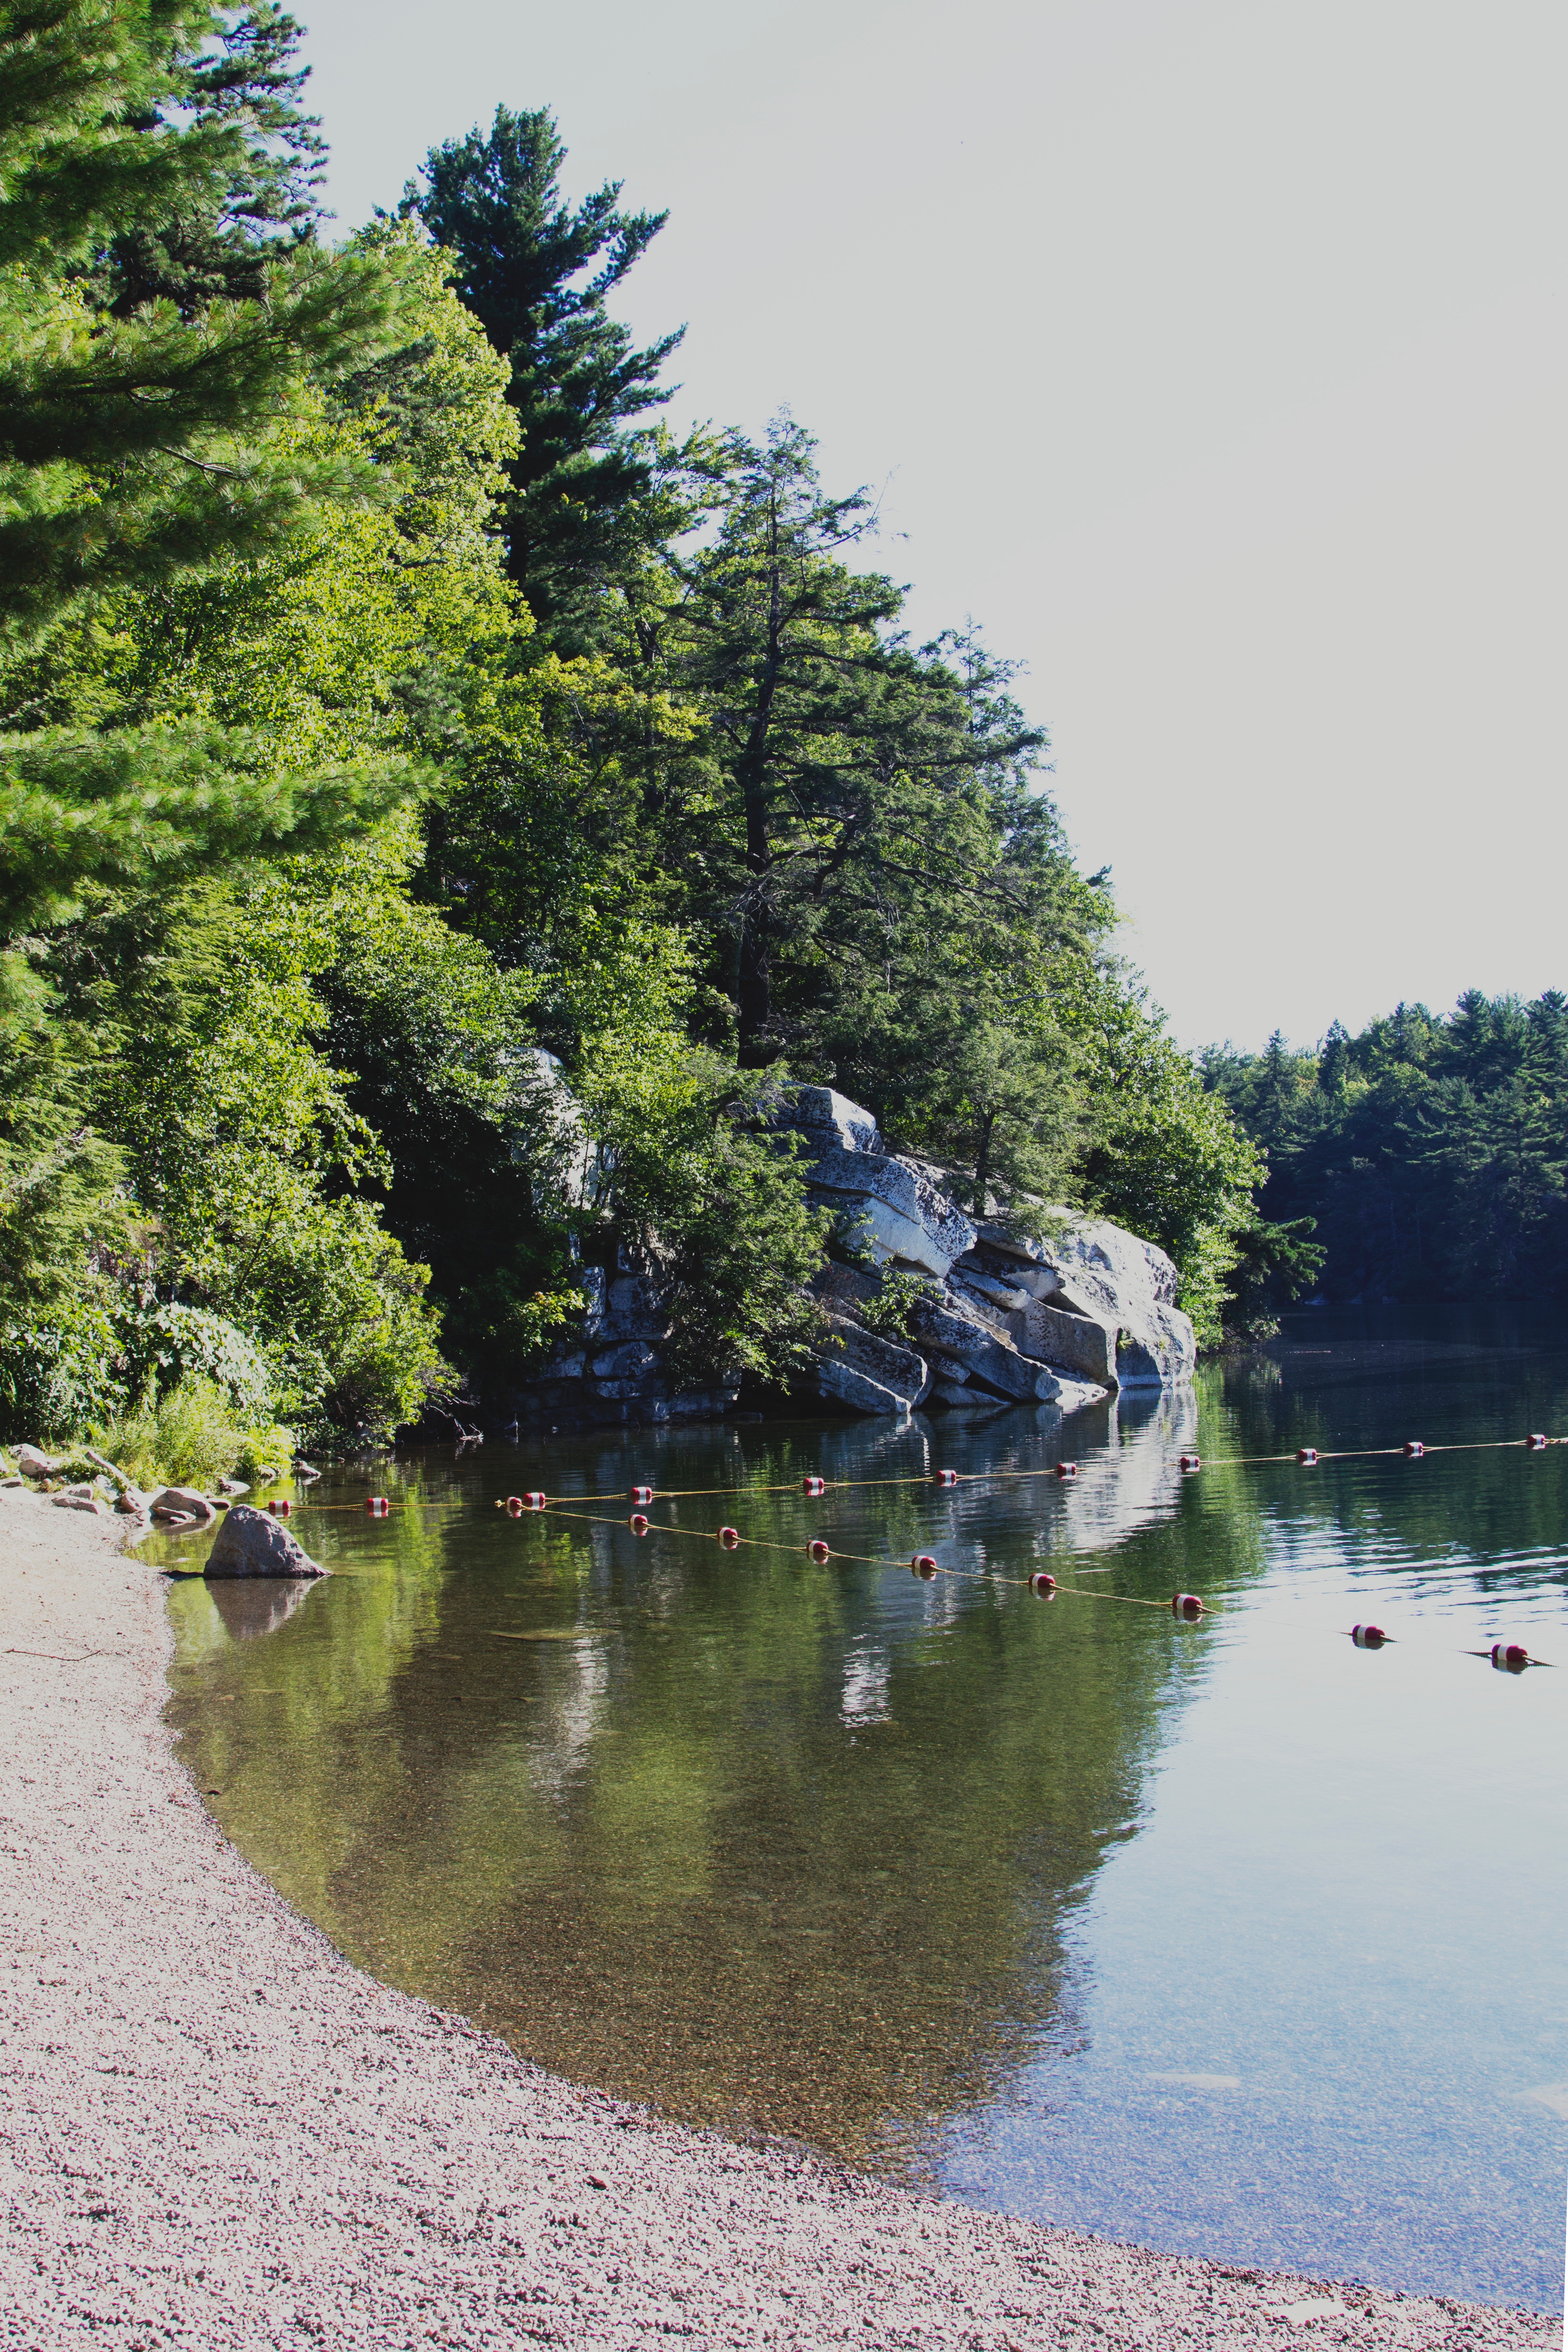
tree, water, nature, flower, lake, river, canal, pond, reflection, vehicle, waterway, body of water, rural area, landform, woody plant